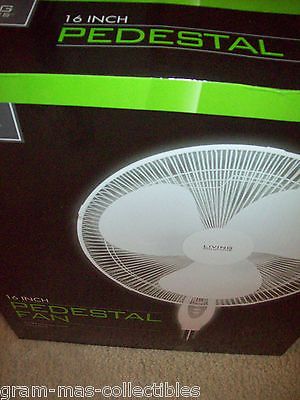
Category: fan